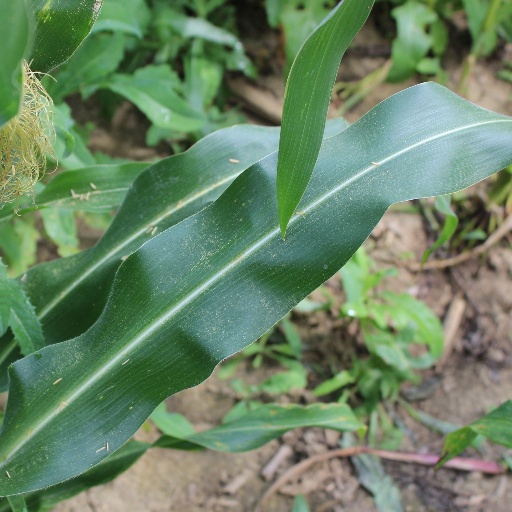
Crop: maize; corn